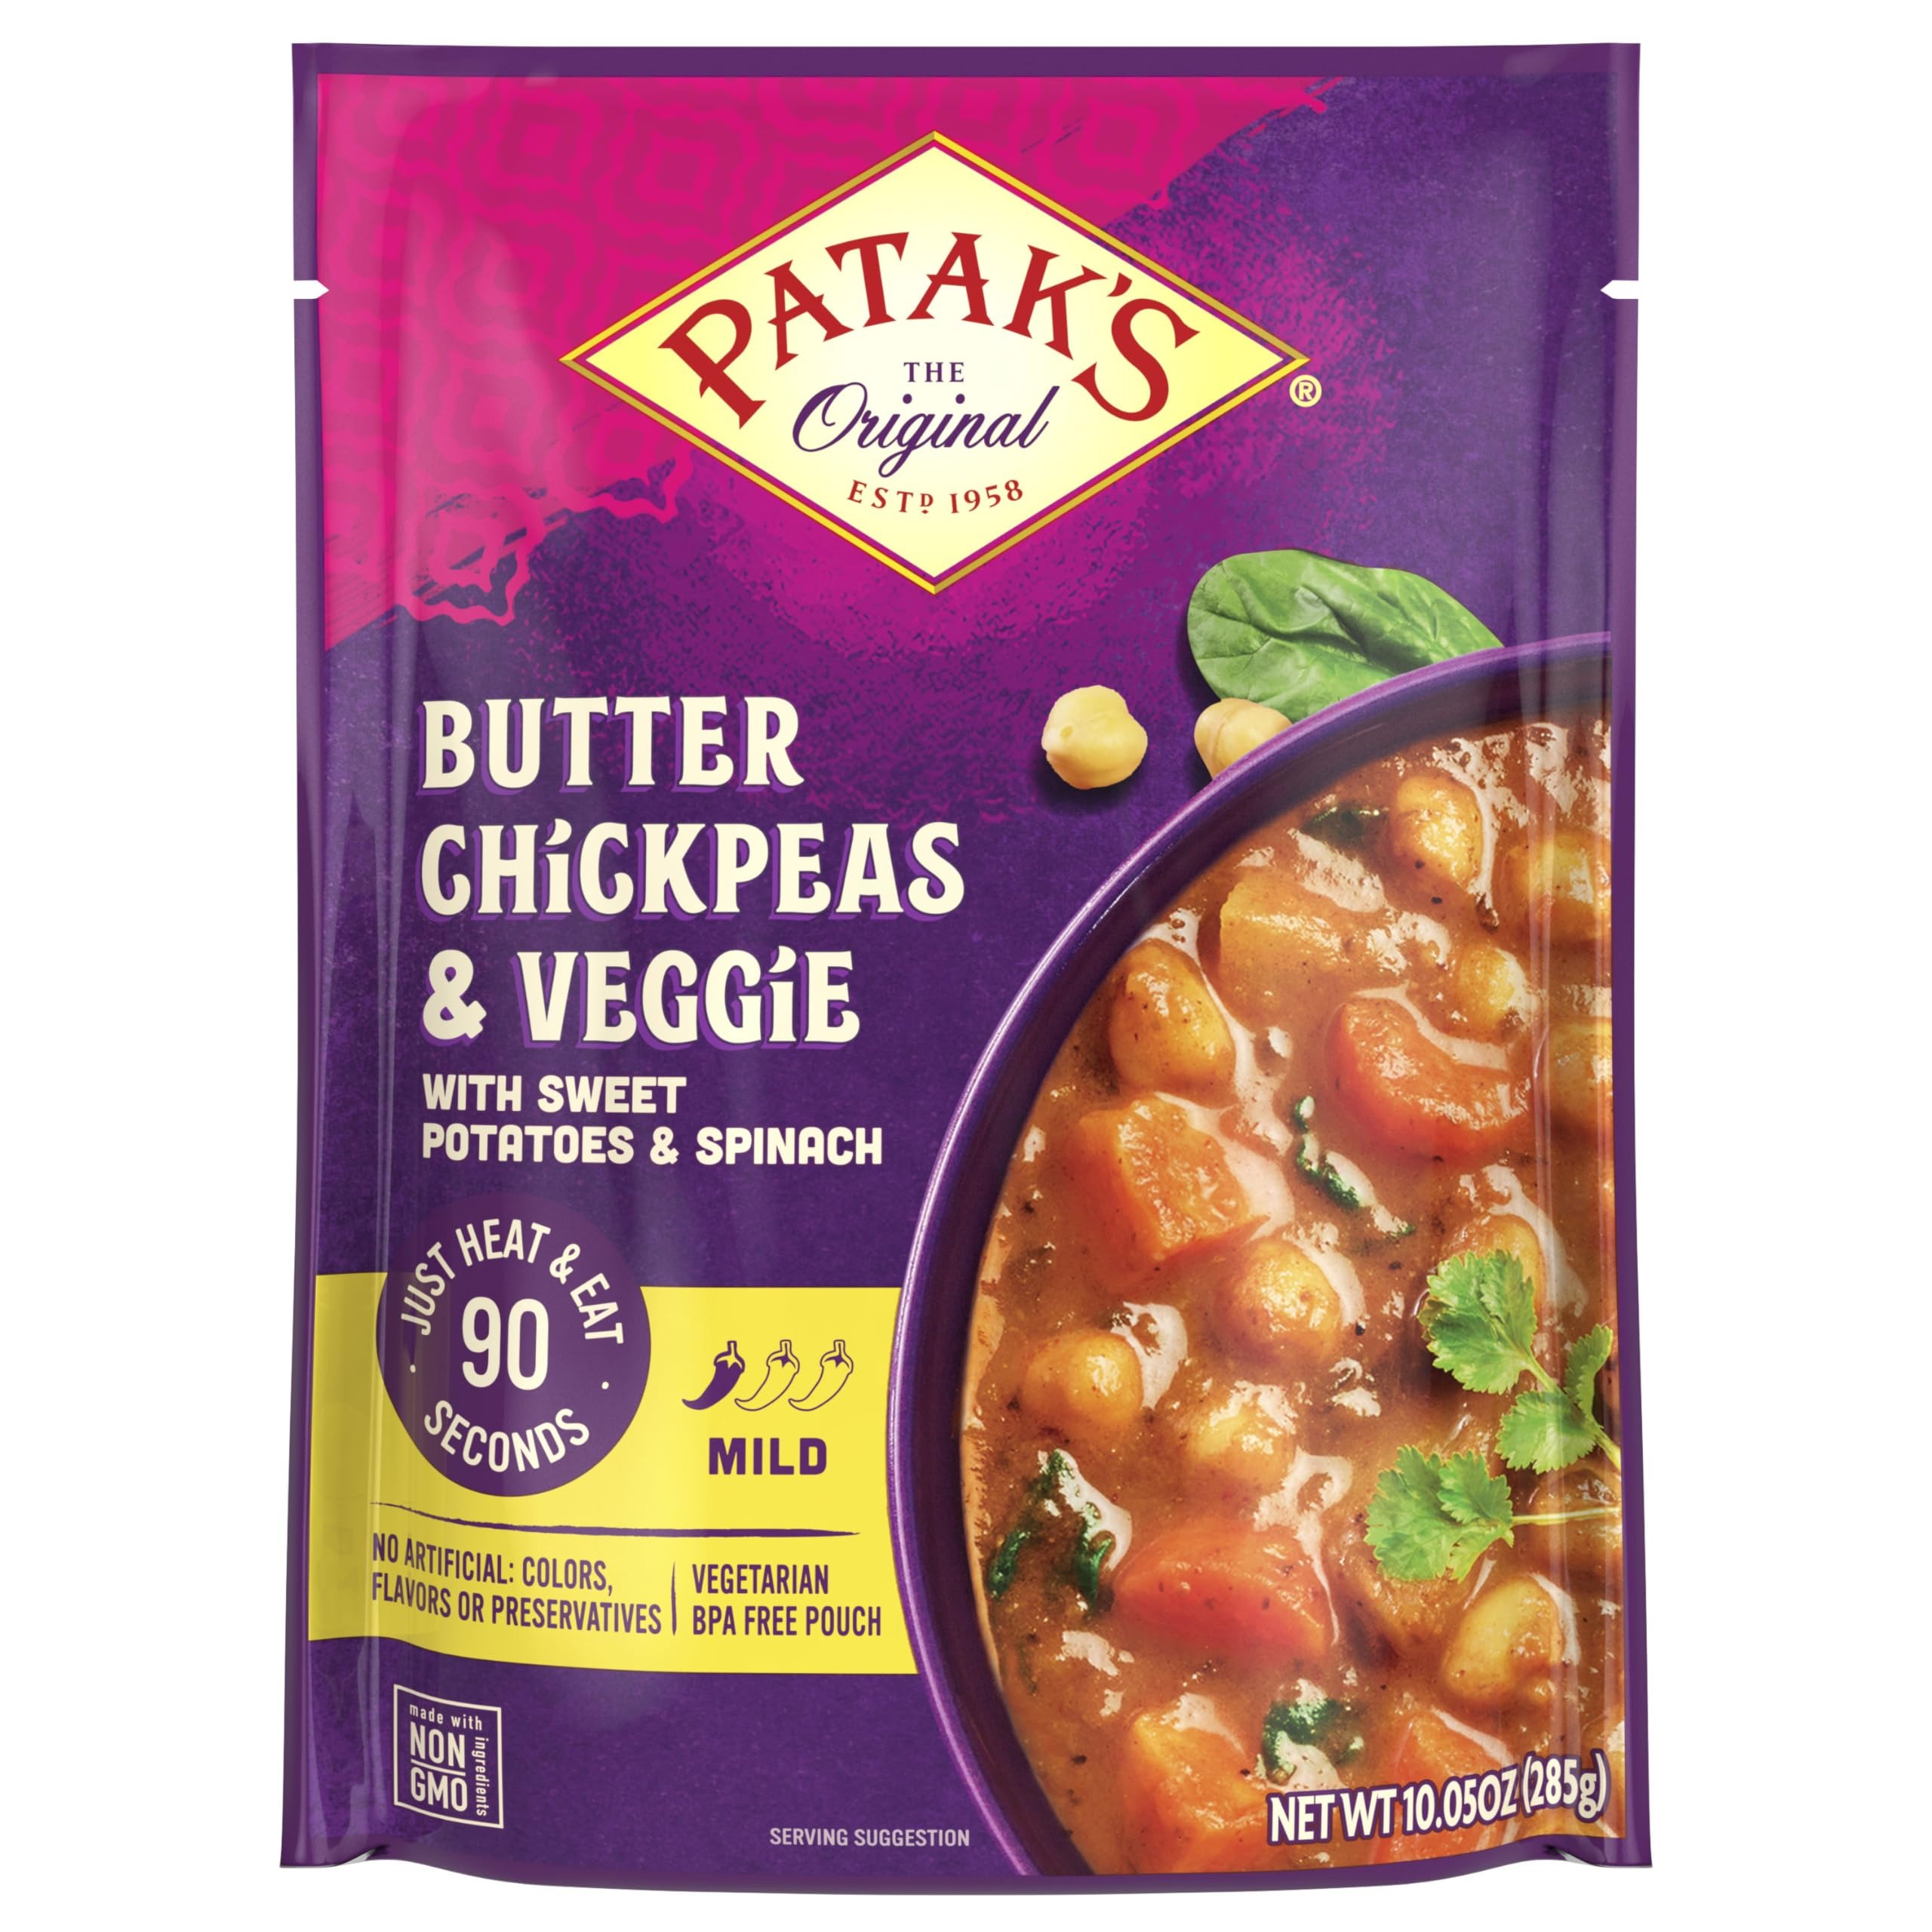
Item Name: Patak's Butter Chickpeas & Veggies, Mild Curry with Chickpeas, Spinach & Carrots, Ready to Eat Meals, Vegetarian, 10.05 Ounce (Pack of 6)
Bullet Point 1: Authentic Indian Cuisine: Enjoy the flavorful, mild curry of traditional Indian butter chickpeas and veggies, expertly crafted to bring the essence of India to your table
Bullet Point 2: How to Prepare: Simply heat and eat in just 90 seconds; Pair it with naan bread, rice, or enjoy on its own for a quick and delicious meal
Bullet Point 3: Premium Ingredients: Made with high-quality chickpeas, spinach, carrots, and a balanced melody of other veggies, ensuring every bite is bursting with flavor; Made with no artificial colors, flavors, or preservatives, and is vegetarian and kosher-friendly, making it a healthy choice for you and your family
Bullet Point 4: Convenient: These ready-to-heat pouches allow you to have a quick meal with minimal effort and maximum convenience
Bullet Point 5: Perfect Serving Size: Contains 6 Patak's Ready-to-Eat Butter Chickpeas & Veggies packets (10.05 oz per pouch), designed to serve 1 person per pouch
Value: 60.3
Unit: Ounce

Price: 31.405